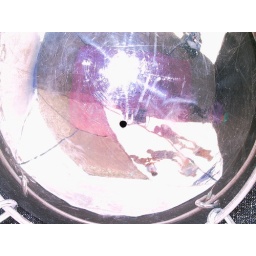
silver ball in david's shade structure